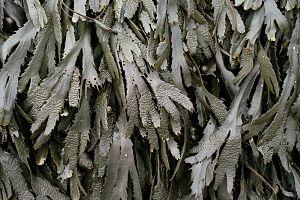
Les Fucophycidae sont une sous-classe d’algues brunes de la classe des Phaeophyceae.